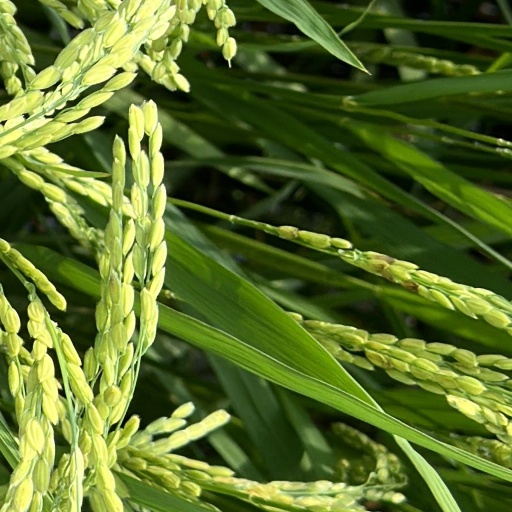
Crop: rice